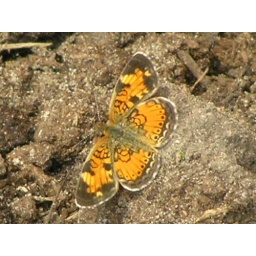
A small orange butterfly resting on ground in my front garden